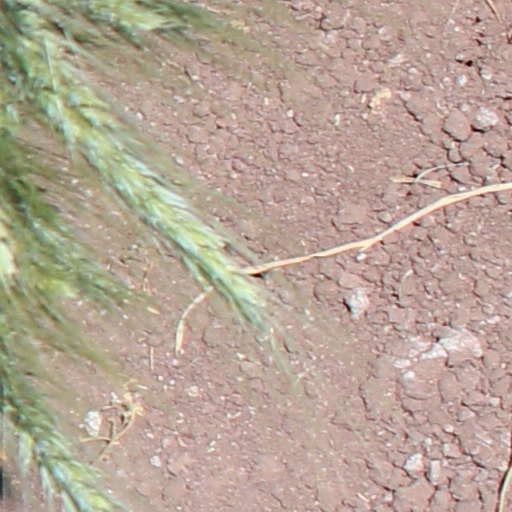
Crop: wheat